TNA Against All Odds (2010)

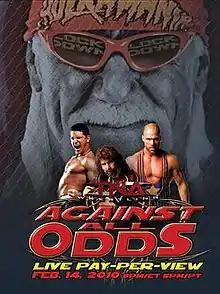
Promotional poster featuring (clockwise) A.J. Styles, Hulk Hogan, Kurt Angle, and Mick Foley

The 2010 Against All Odds was a professional wrestling pay-per-view (PPV) event produced by the Total Nonstop Action Wrestling (TNA) promotion, which took place on February 14, 2010 at the TNA Impact! Zone in Orlando, Florida. It was the sixth event under the Against All Odds chronology and the second event of the 2010 TNA PPV scheduled.